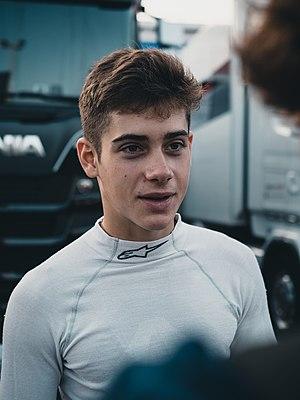
Franco Colapinto, né le 27 mai 2003 à Buenos Aires, est un pilote automobile argentin. Protégé de Fernando Alonso, il est champion d'Espagne de Formule 4 en 2019.